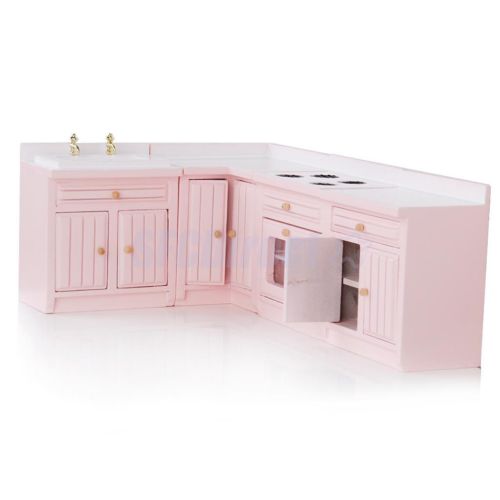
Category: cabinet